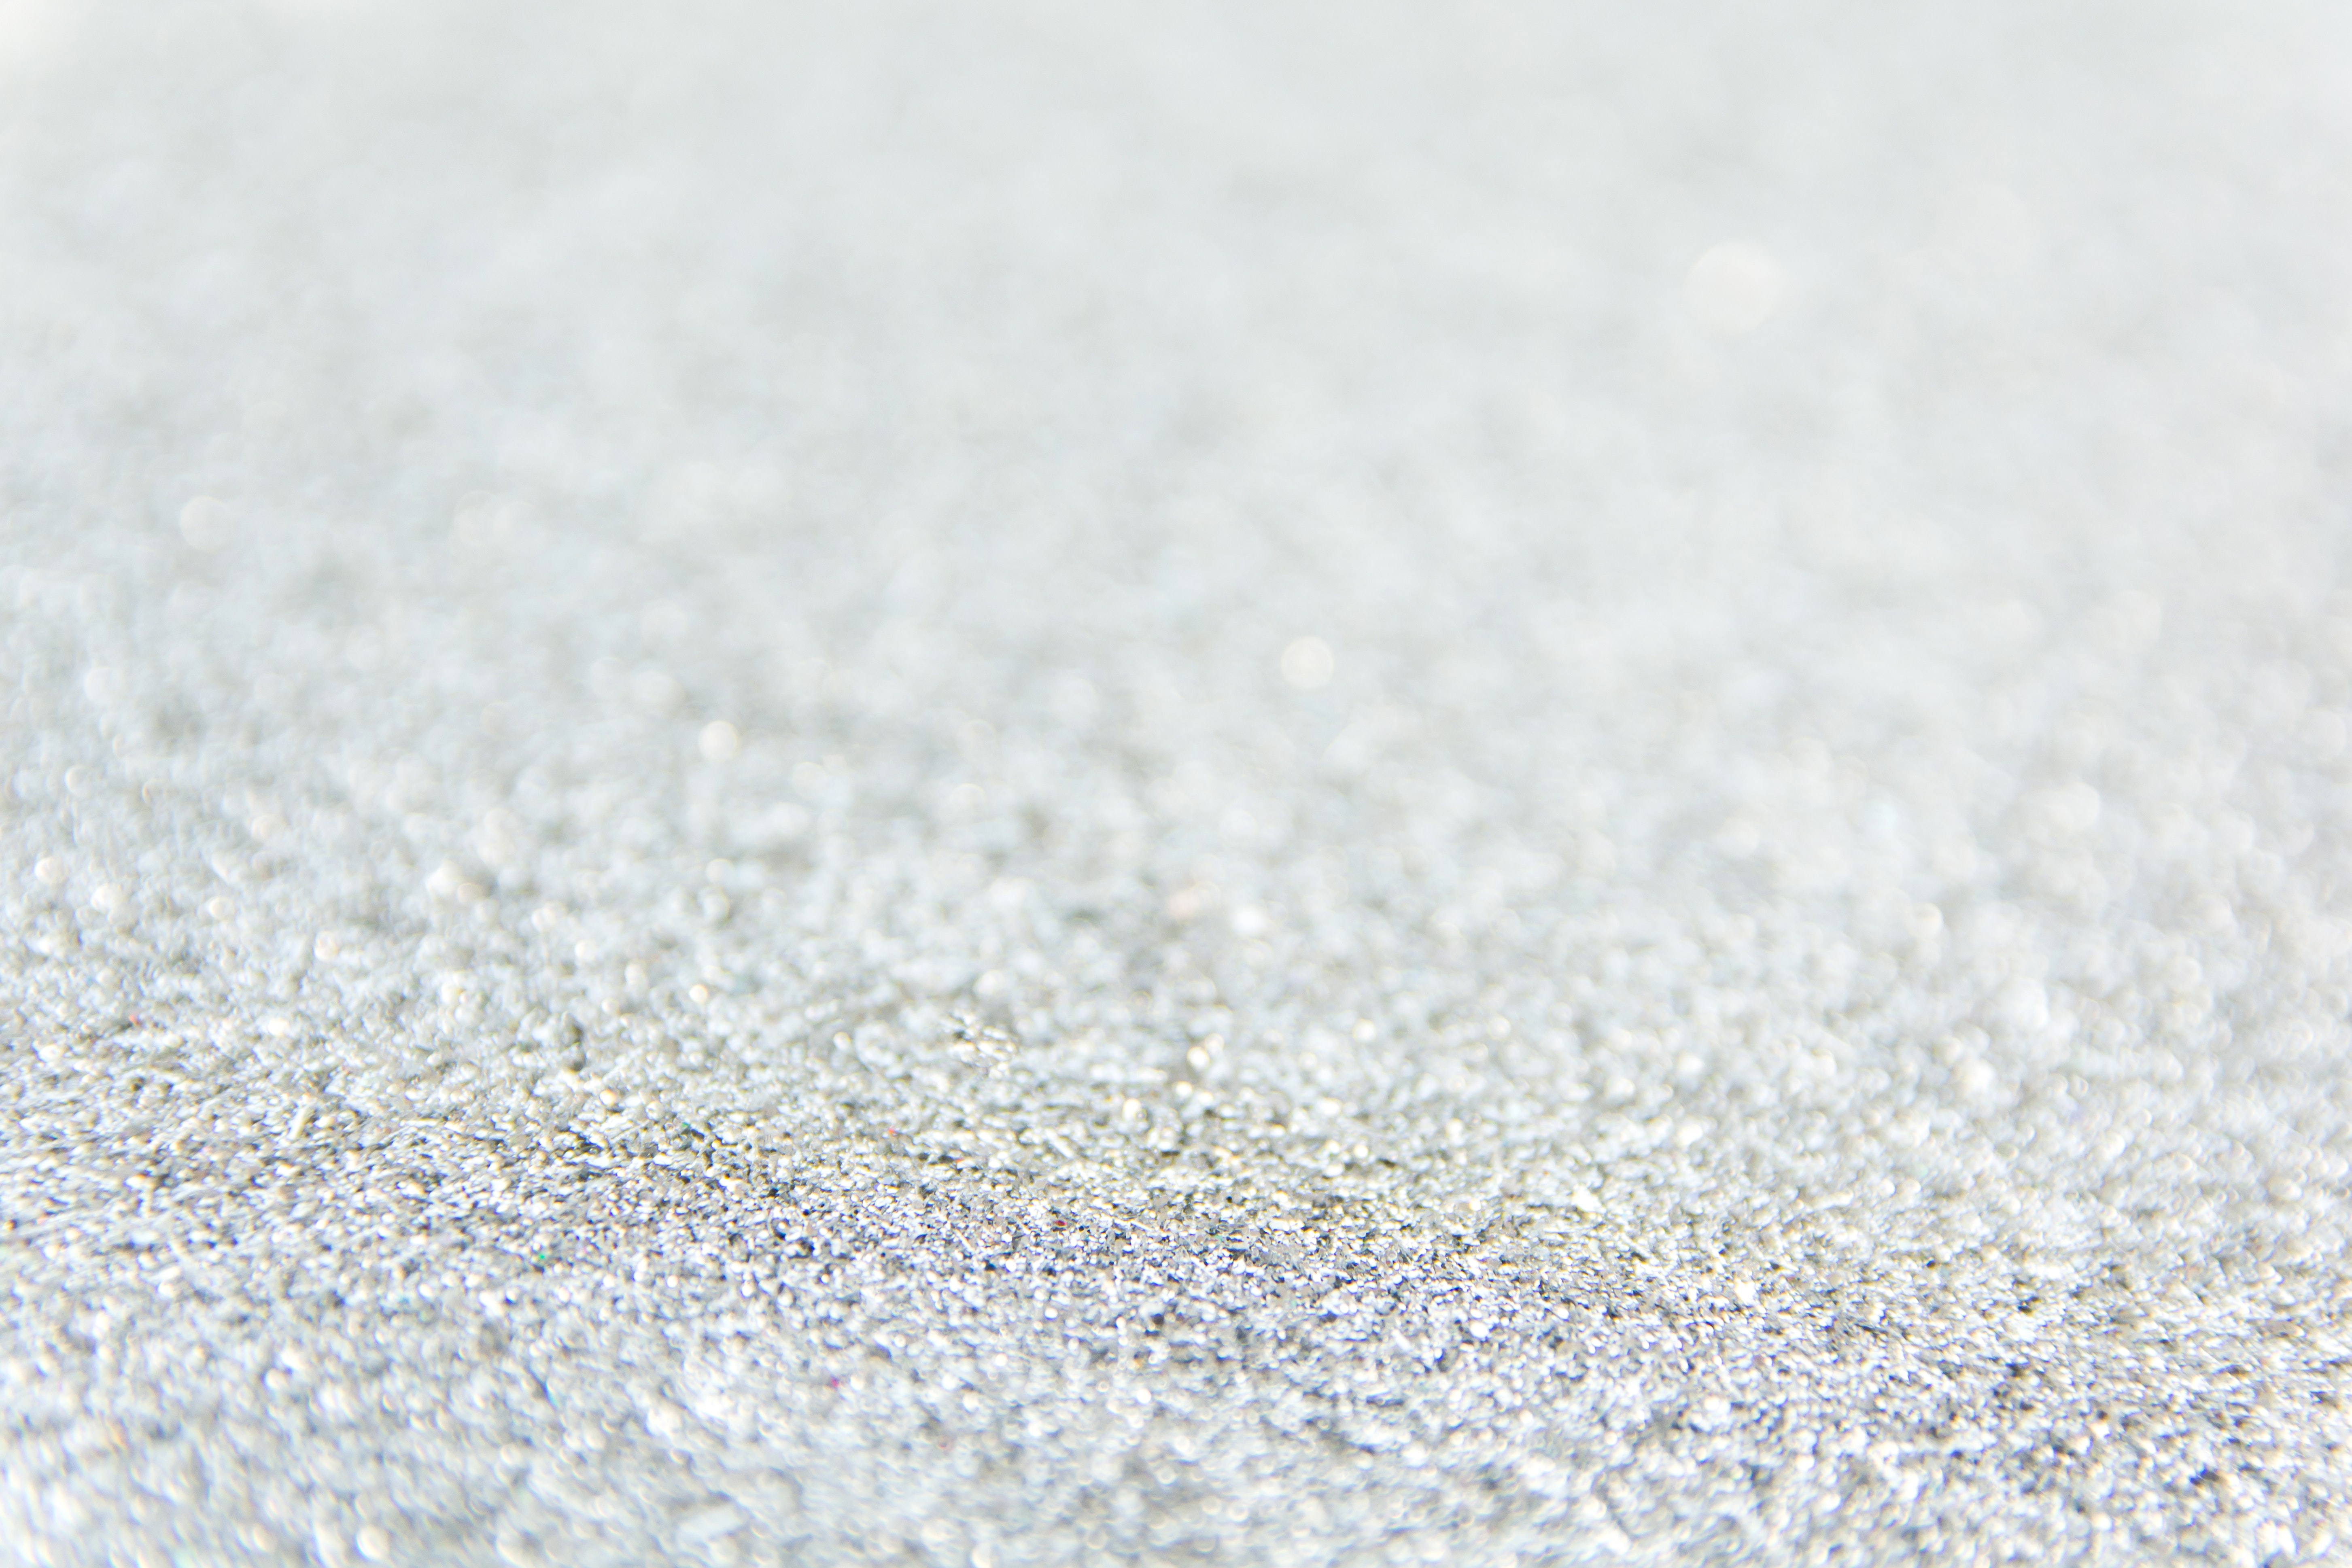
white, floor, flooring, sand, metal